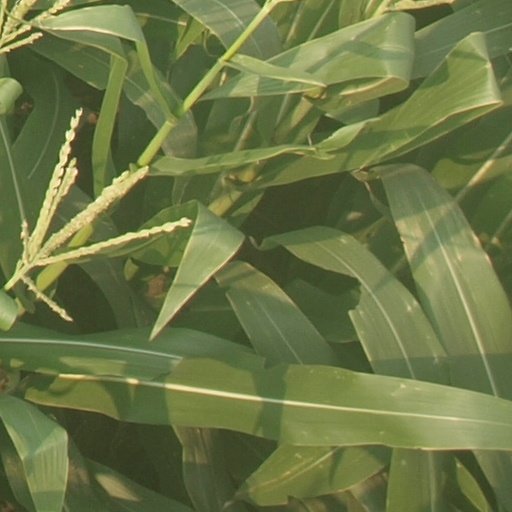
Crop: maize; corn